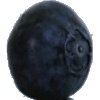
Label: Blueberry 1